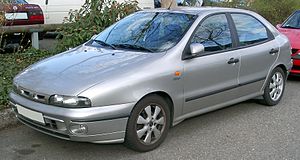
Fiat Brava / Modelhistorie
Fiat Brava var en lille mellemklassebil bygget af Fiat Automobiles mellem september 1995 og august 2001. Brava var den lange femdørsversion; den 17 cm kortere tredørsversion hed Fiat Bravo. En sedan- og stationcarudgave blev i sommeren 1996 introduceret under navnet Fiat Marea. Sidstnævnte model havde større kofangere og bredere sporvidde.